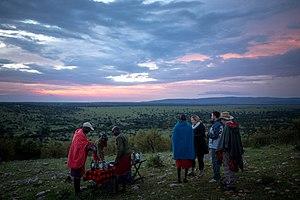
La zone de conservation de Ol Kinyei est une aire protégée située au Kenya, dans l'écosystème du Mara-Serengeti, plus précisément. Cette zone de conservation fait partie de la liste verte établie par l'UICN, qui liste les aires protégées les mieux gérées du monde.